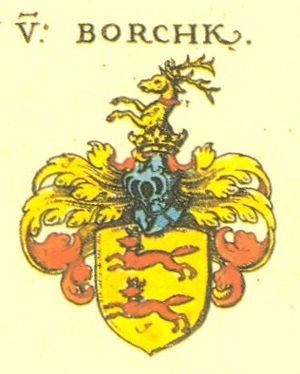
Johann August Heinrich Heros von Borcke est un officier de cavalerie prussien et un officier de l'armée des États confédérés. Sa prestance et son courage font de lui un personnage historique aussi bien en Prusse que dans la Confédération.